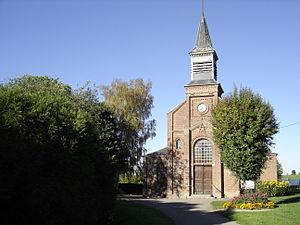
La Vallée-Mulâtre est une commune française située dans le département de l'Aisne, en région Hauts-de-France.